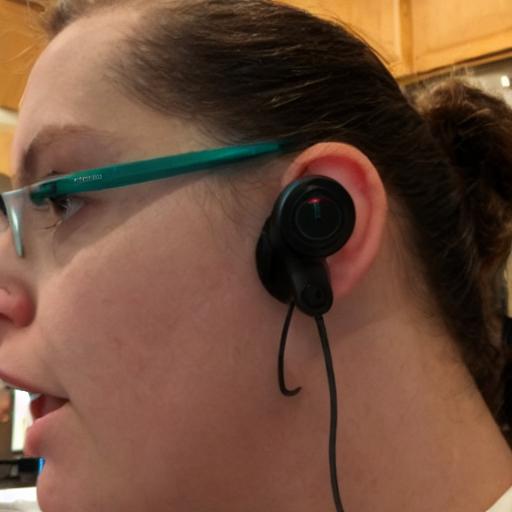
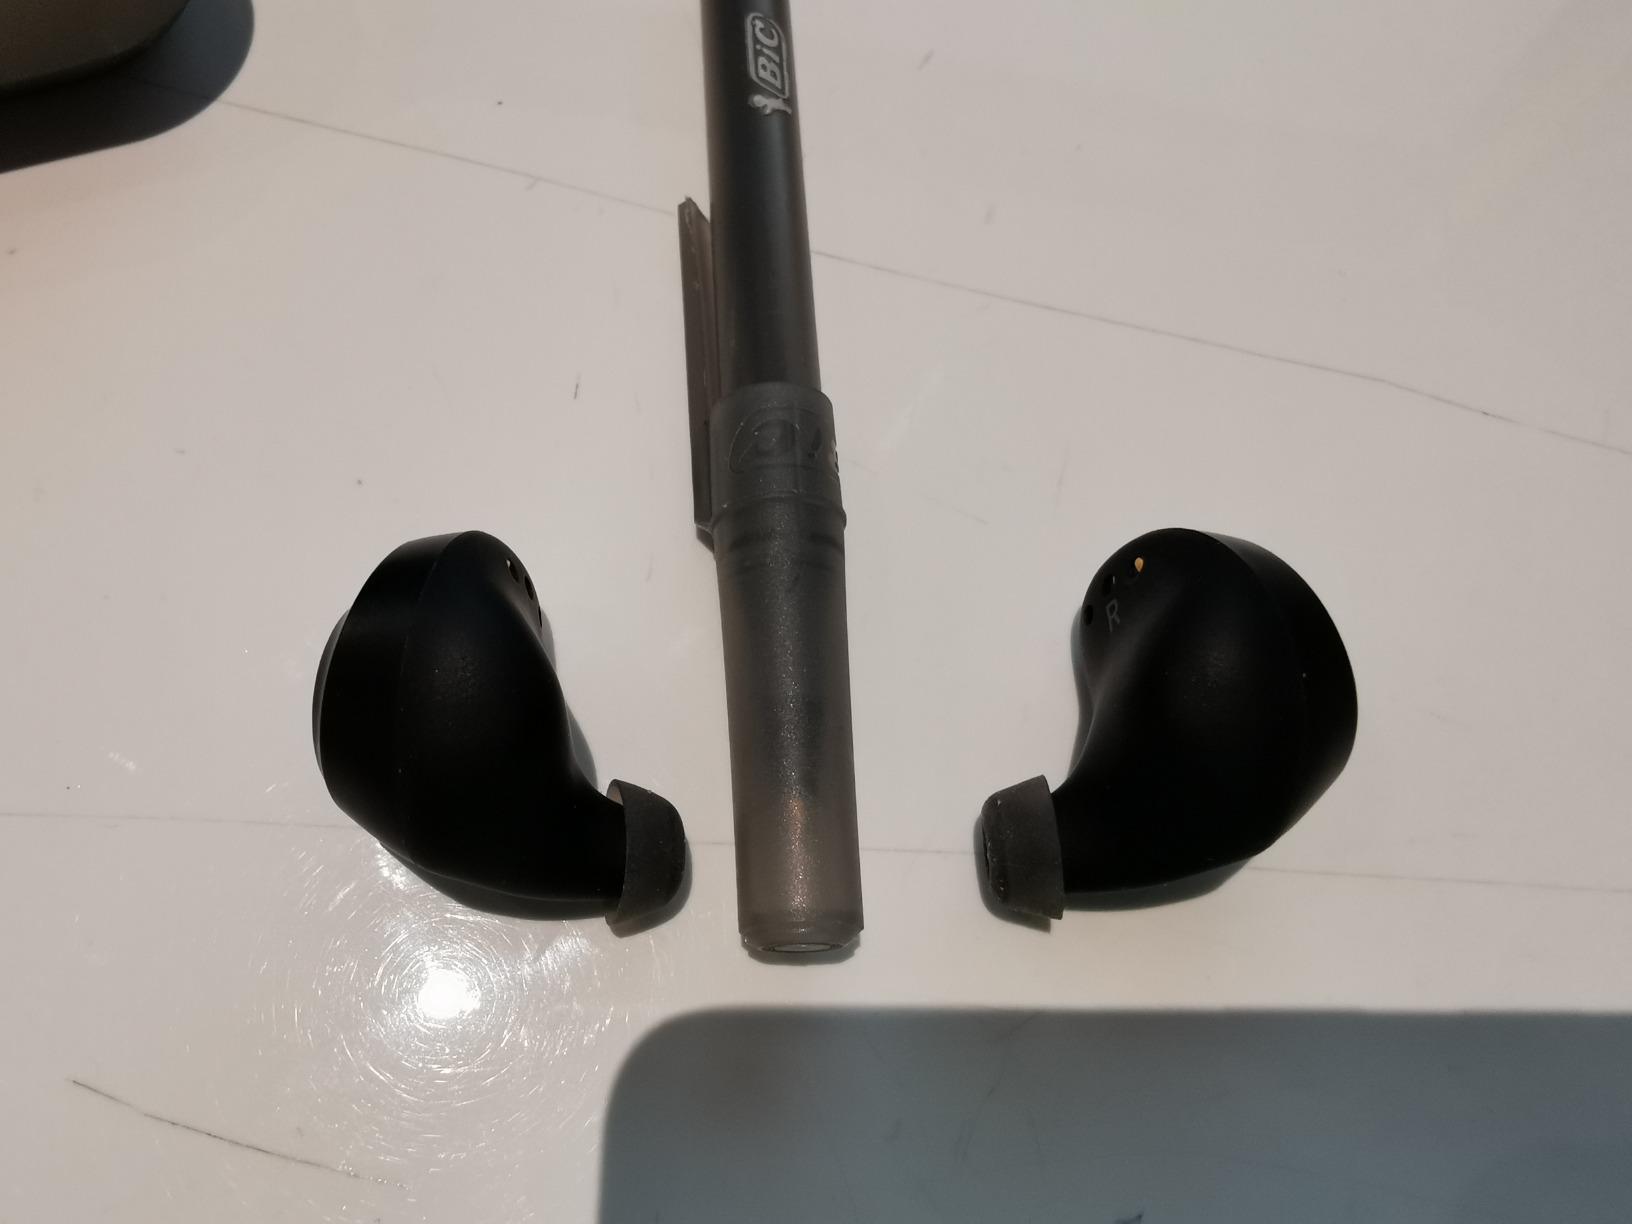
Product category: earbuds
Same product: no